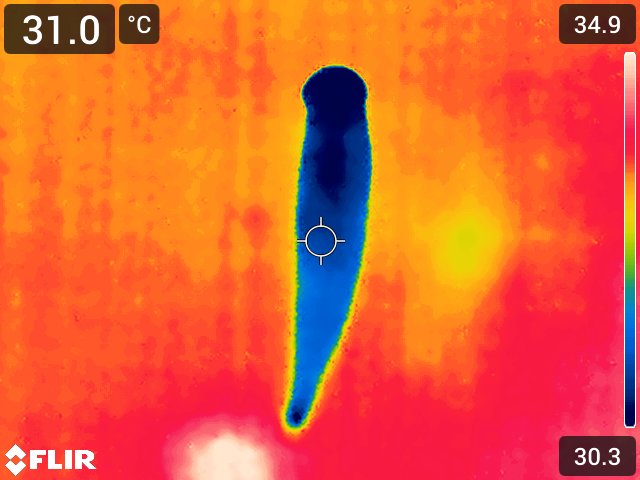
Maturity: adequate_matured